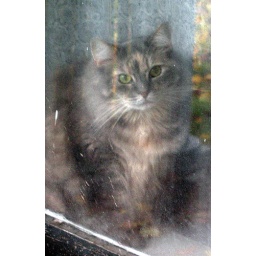
cat in window